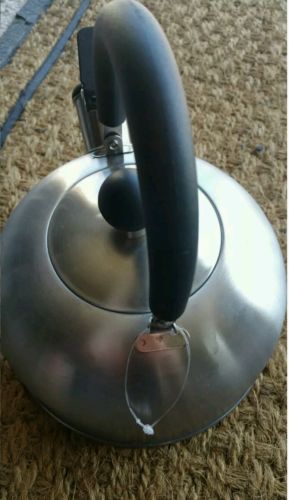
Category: kettle